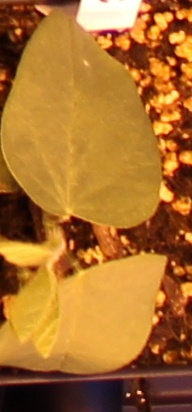
Label: Soybean